Pauline Viardot

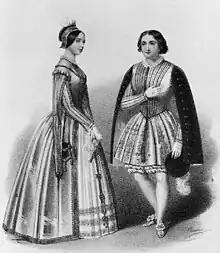
Viardot as Valentina and Marietta Alboni as Urbano in Act 1 of Meyerbeer's "Gli Ugonotti". Royal Italian Opera (Covent Garden) (1848) (lithograph by John Brandard)

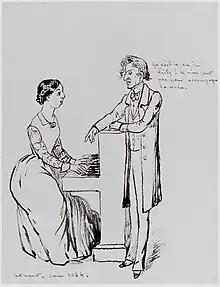
Pauline Viardot at the piano listening to Frédéric Chopin. Sketch.

In 1837, 16-year-old Pauline García gave her first concert performance in Brussels. She made her opera debut as Desdemona in Rossini's "Otello" in London in 1839. This proved to be the surprise of the season. Despite her flaws, she had an exquisite vocal technique combined with an astonishing degree of passion.